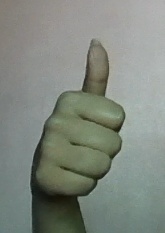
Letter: aleff